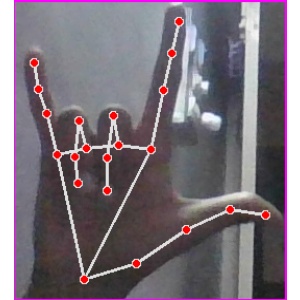
अक्षर: व